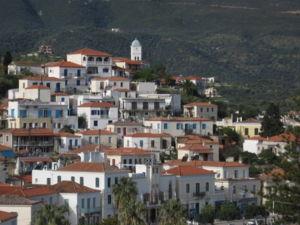
Poros est une île grecque du golfe saronique. Elle est toute proche de l'Argolide.